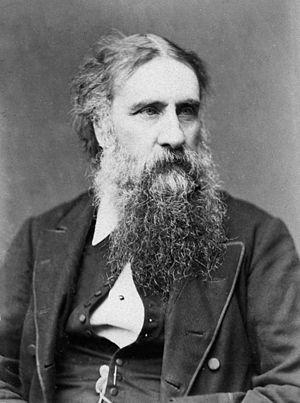
George MacDonald est un écrivain et pasteur calviniste britannique né le 10 décembre 1824 à Huntly et mort le 18 septembre 1905 à Ashtead. Son œuvre littéraire, aujourd’hui peu connue en France, a suscité l’admiration, entre autres de W. H. Auden, G. K. Chesterton, et J. R. R. Tolkien. C. S. Lewis le considérait comme son « maître ».